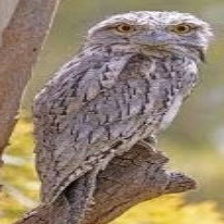
Species: TAWNY FROGMOUTH
Scientific name: PODARGUS STRIGOIDES